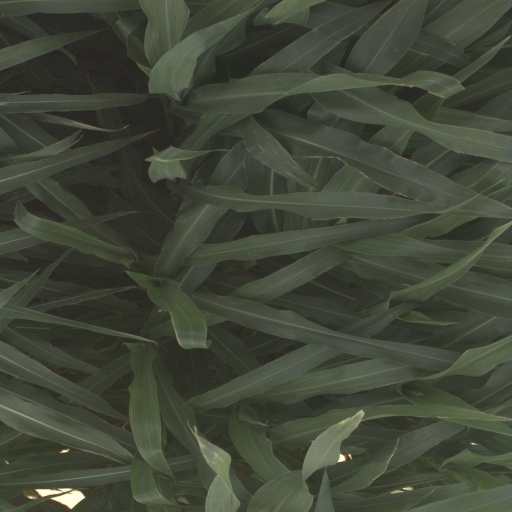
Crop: sorghum